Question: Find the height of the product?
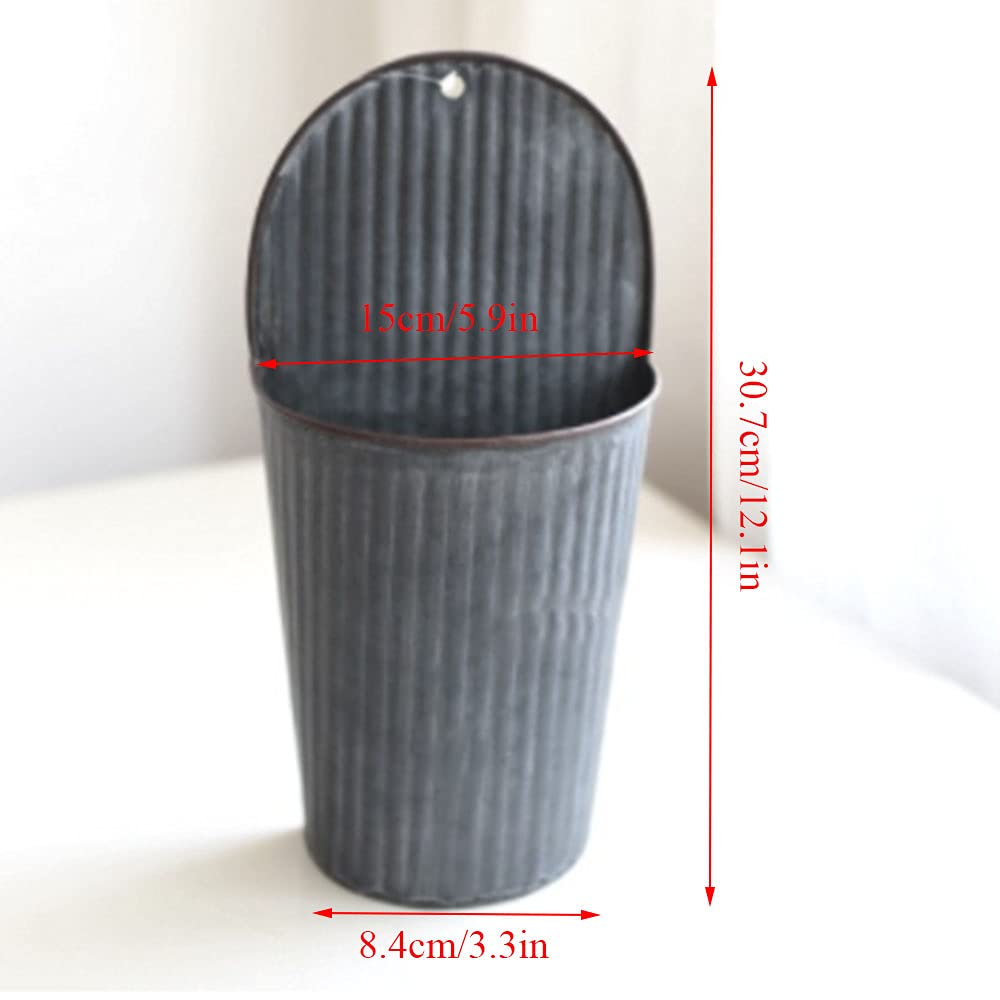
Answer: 30.7 centimetre